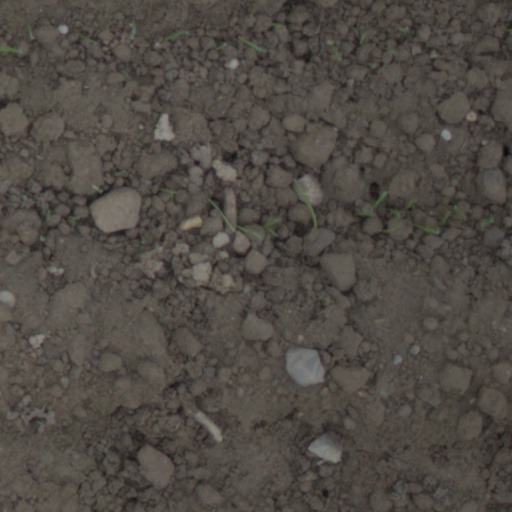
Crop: wheat